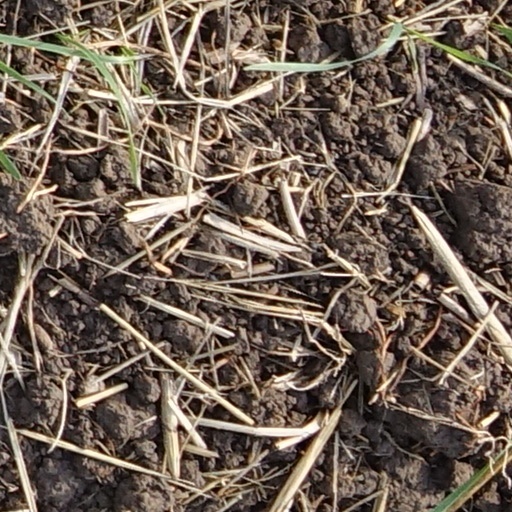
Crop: wheat